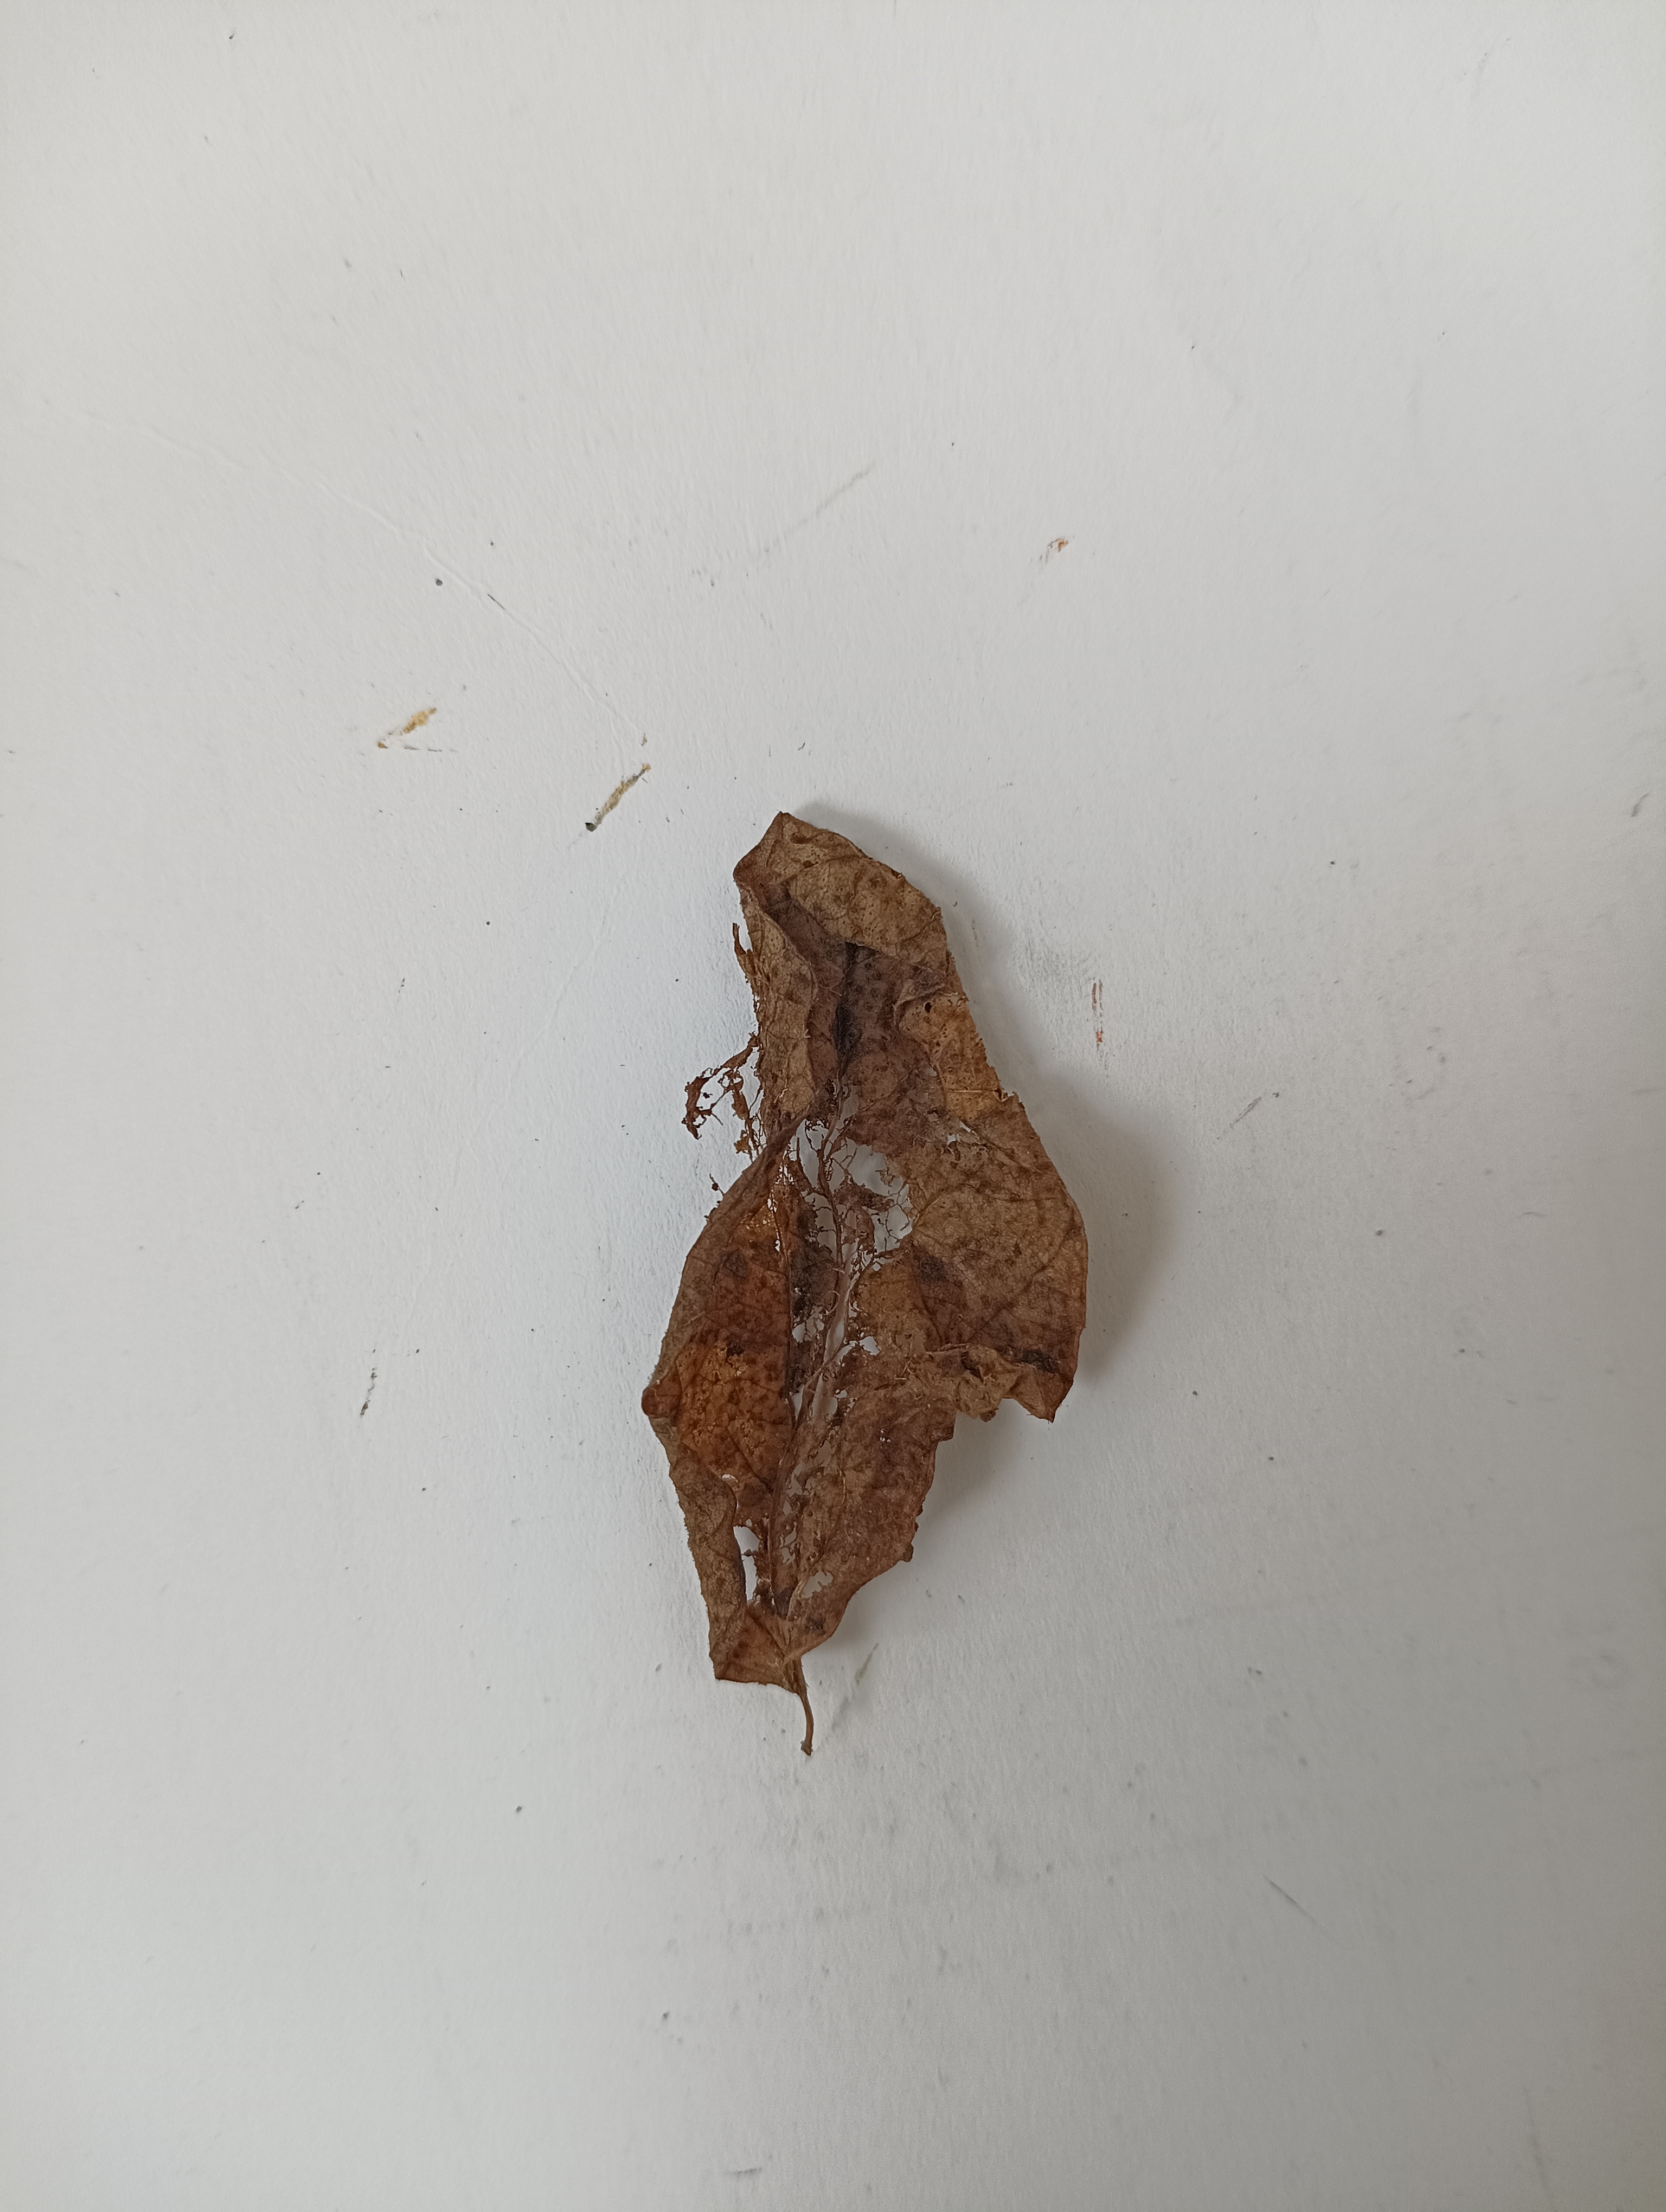
Label: Dry_leaf